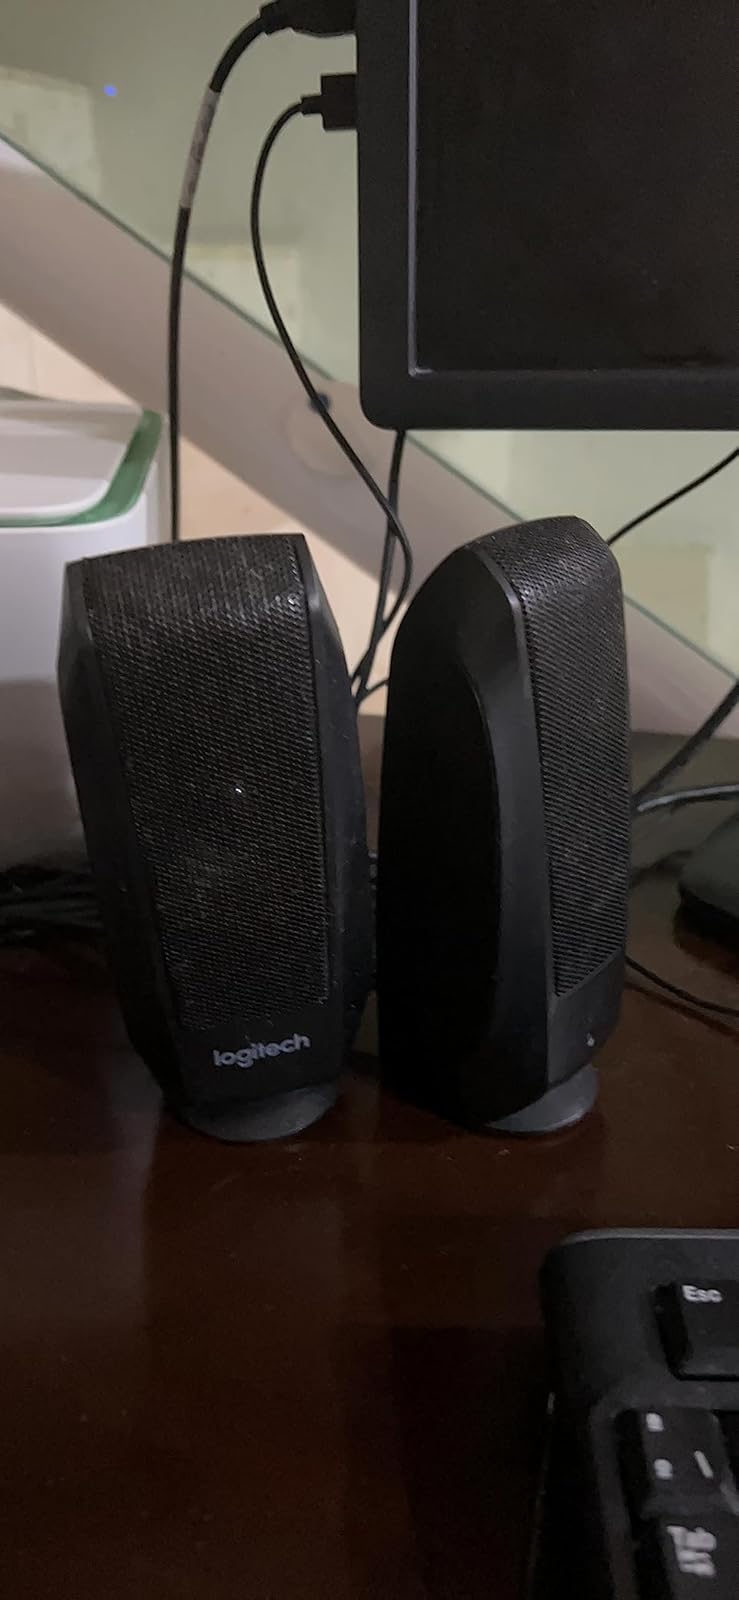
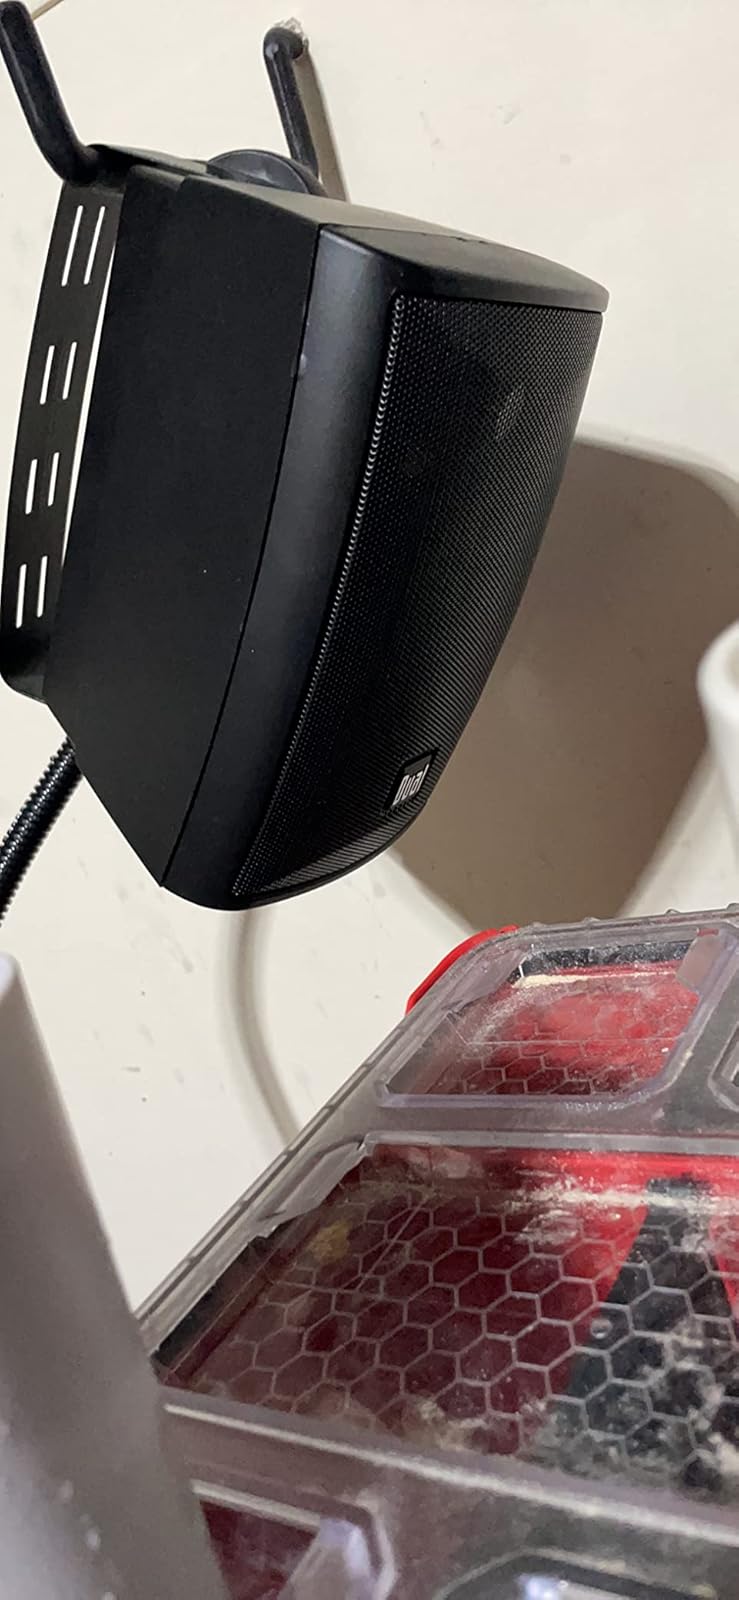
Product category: speaker
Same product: no